George Zaharias

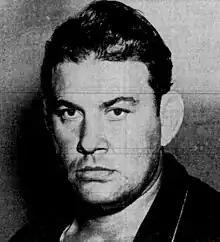
George Zaharias c. 1942

Theodore Vetoyanis (February 27, 1908 – May 22, 1984) was an American professional wrestler and sports promoter known by his ring name George Zaharias. He was also popularly known as "The Crying Greek from Cripple Creek" or "The Greek Hyena" during the 1930s. Often cast as a villain or sore loser, one of his most celebrated bouts was a 1932 match with Jim Londos at a sold-out Maple Leaf Gardens in Toronto, which Londos won. The audience of 14,500 was the highest attendance for any North American wrestling match that year.